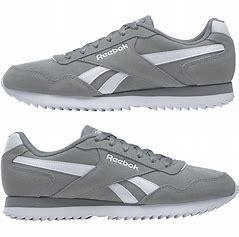
Brand: Reebok
Model: Royal Glide